Release of Abdelbaset al-Megrahi

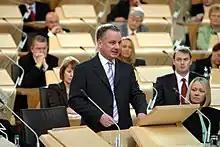
Jack McConnell, former First Minister, expressed his desire for the Scottish Government and Scottish Parliament to make clear that the decision for the release of al-Megrahi "was not made by the people of Scotland and that it does not have the endorsement of the Scottish people"

Views representing the faith communities were generally supportive. Rev. Ian Galloway, the convener of the Church of Scotland's Church and Society Council, said that "justice is not lost in acting in mercy." Similarly, the Archbishop of Glasgow, Mario Conti, voiced his personal support for the decision, describing compassion as "one of the principles inscribed on the mace of the Scottish Parliament by which Scotland's government should operate".